Wembley Stadium (1923)

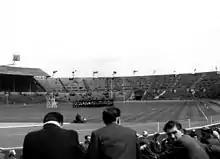
A marching band entertains the incoming crowd prior to the 1956 Rugby League Cup Final

In all, the stadium hosted five European Cup finals, a record for the continent's top football tournament until the inauguration of the new Wembley Stadium in 2007. The first two were 1963 final between Milan and Benfica, and the 1968 final between Manchester United and Benfica. In 1971, it again hosted the final, between Ajax and Panathinaikos, and once more in 1978, this time between Liverpool and Club Brugge, another in 1992, when Barcelona played Sampdoria.